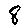
Label: 8